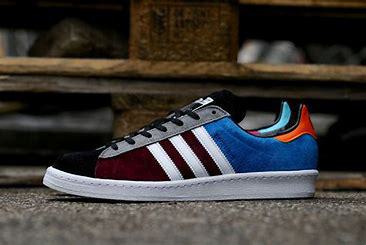
Brand: Adidas
Model: Campus 80S